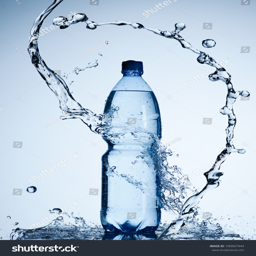
water splashed around a plastic bottle of mineral water